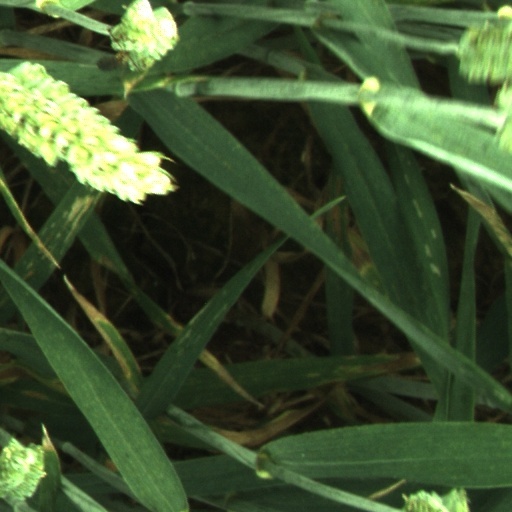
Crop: wheat